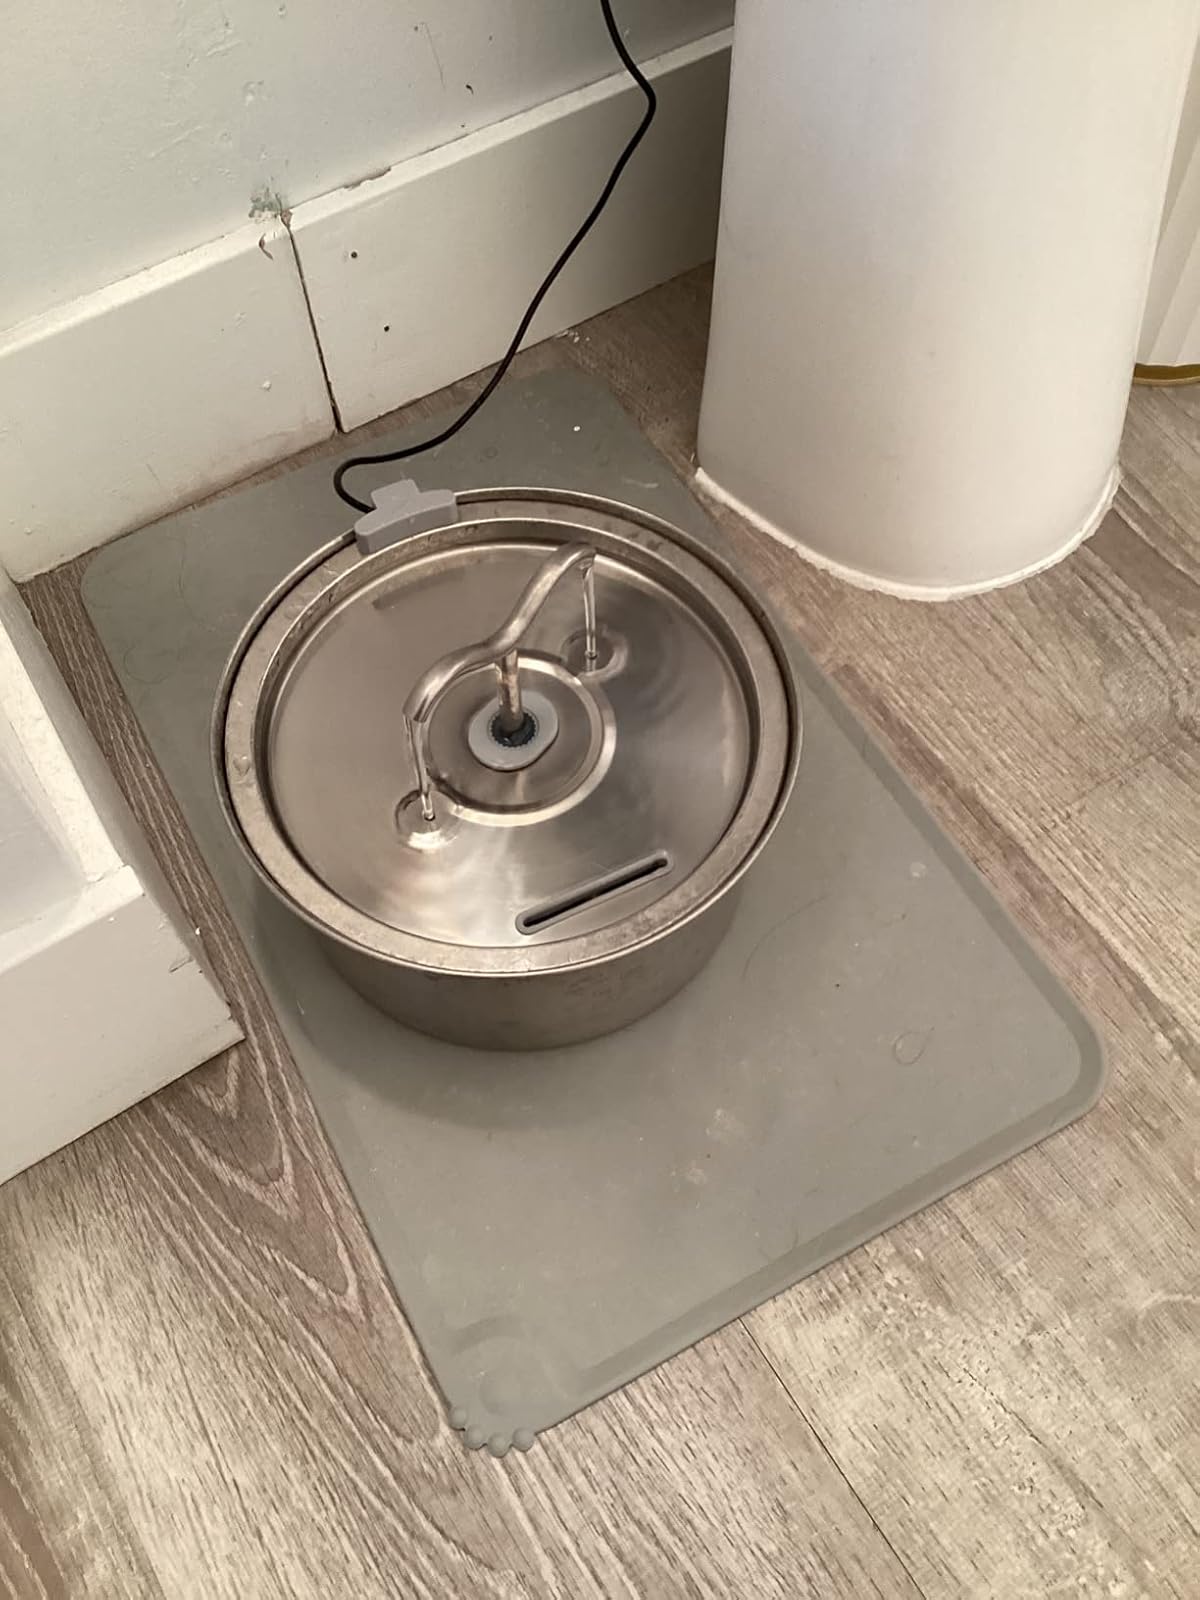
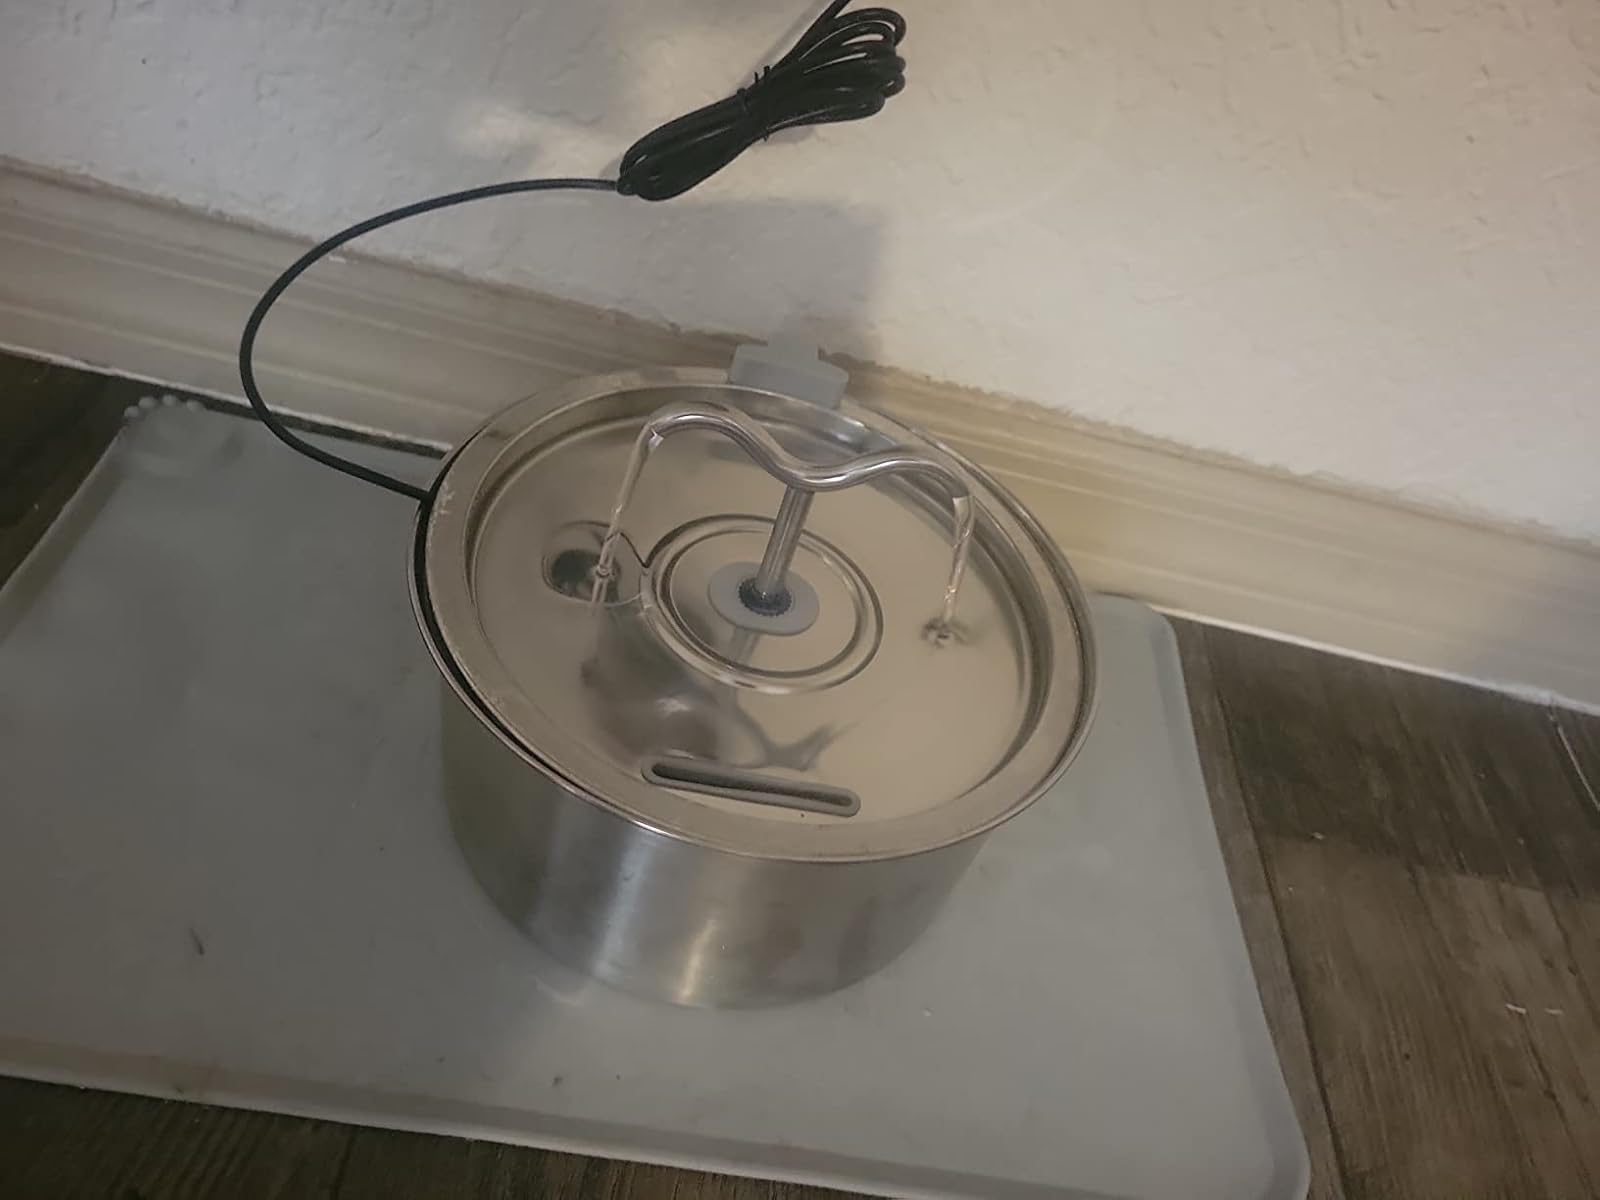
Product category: items_bowl
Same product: yes